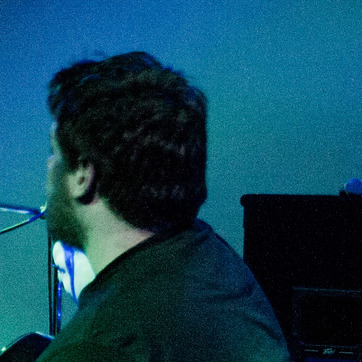
Material: hair